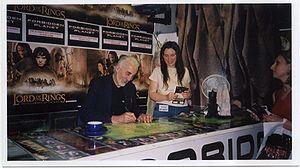
Saruman est un personnage du légendaire de l'écrivain britannique J. R. R. Tolkien, apparaissant notamment comme antagoniste dans le roman Le Seigneur des anneaux. Il est le chef des Istari, les magiciens envoyés en Terre du Milieu par les Valar sous une forme humaine pour lutter contre Sauron. Gagné par la soif du pouvoir, Saruman finit par faire alliance avec l'Ennemi. Il apparaît essentiellement dans le deuxième tome Les Deux Tours puis à la fin du troisième, Le Retour du roi. Son histoire avant la guerre de l'Anneau est brièvement racontée dans les romans posthumes Le Silmarillion et les Contes et légendes inachevés.